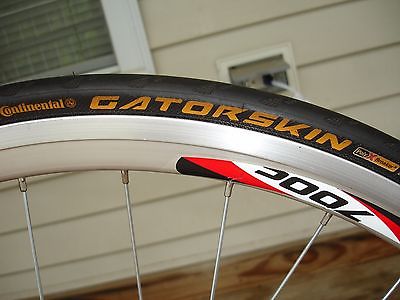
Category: bicycle